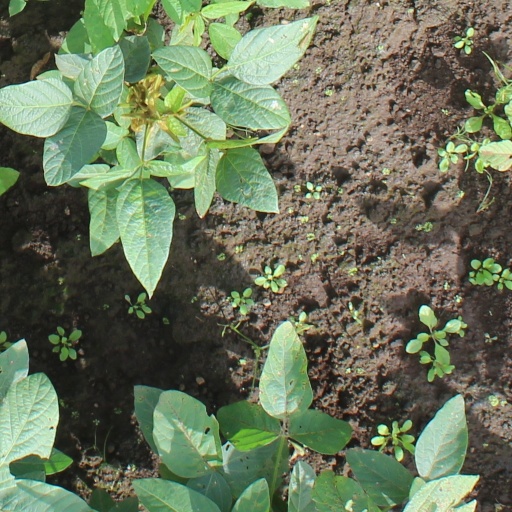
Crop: soybean